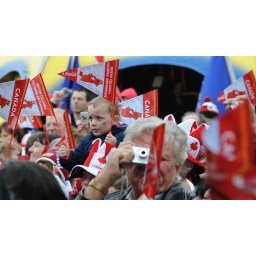
Boy in a sea of red and white